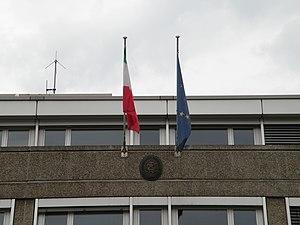
Consulat général d’Italie à Lausanne.